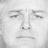
Emotion: sad